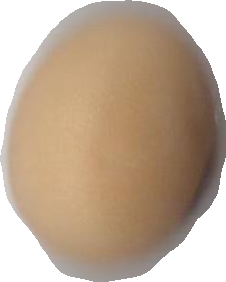
Variety: Anjasmoro